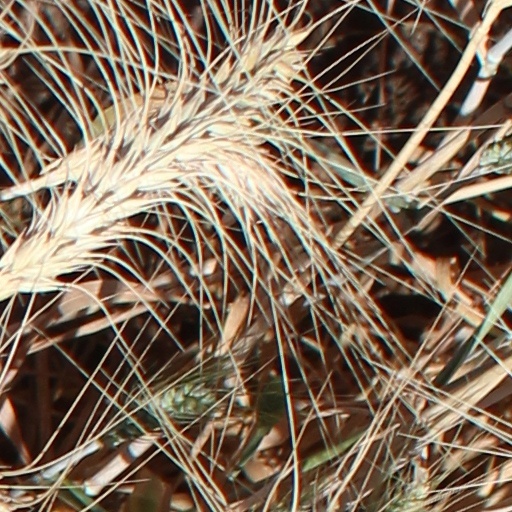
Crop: wheat